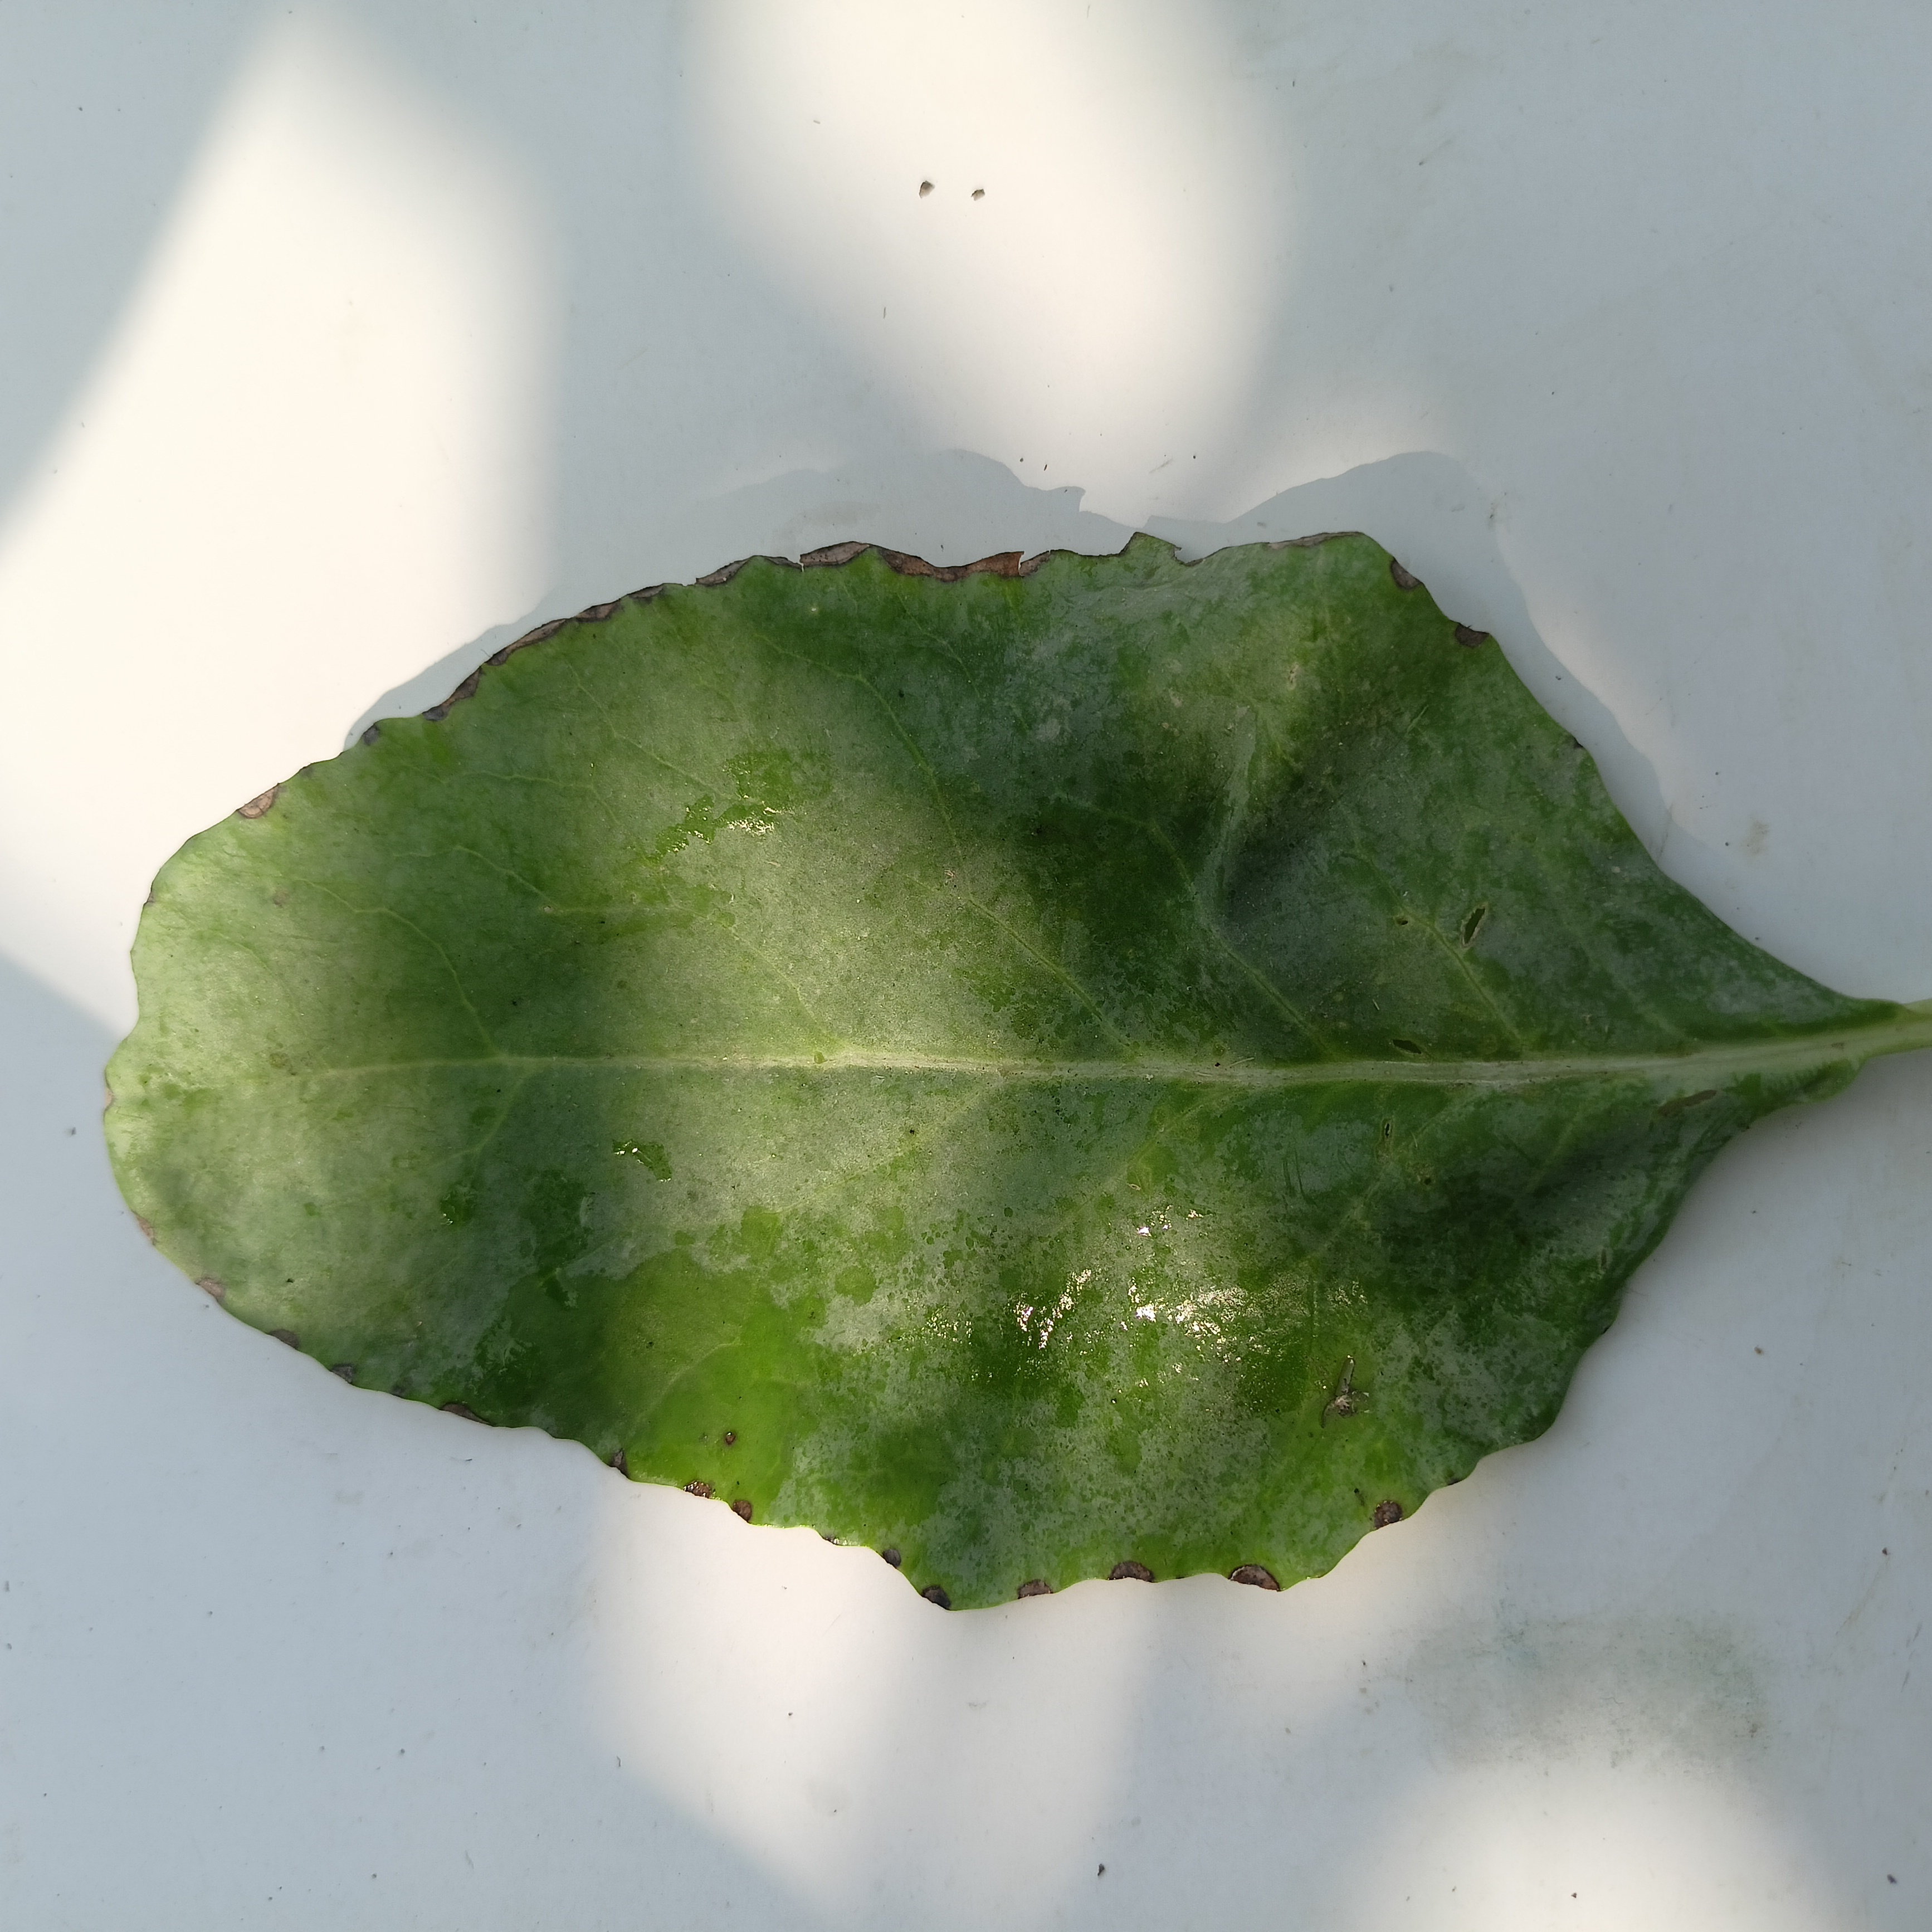
Label: Black Rot